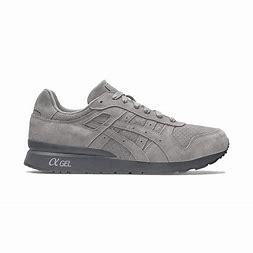
Brand: Asics
Model: Gt Ii